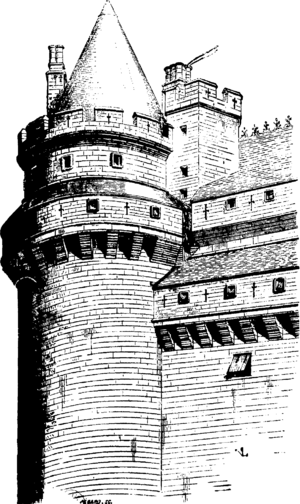
Dessin extrait de l'ouvrage Description du château de Pierrefonds, Paris
Le château de Pierrefonds est un imposant château fort situé à Pierrefonds, dans le département de l'Oise, en région des Hauts-de-France, à la lisière sud-est de la forêt de Compiègne, au nord de Paris.